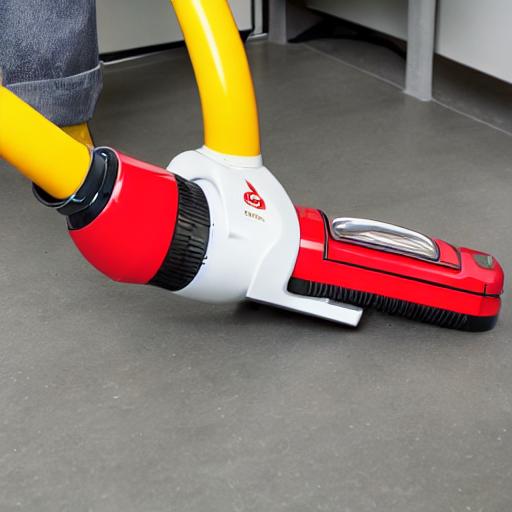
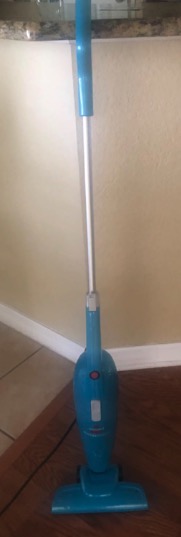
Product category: items_vacuum
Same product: no